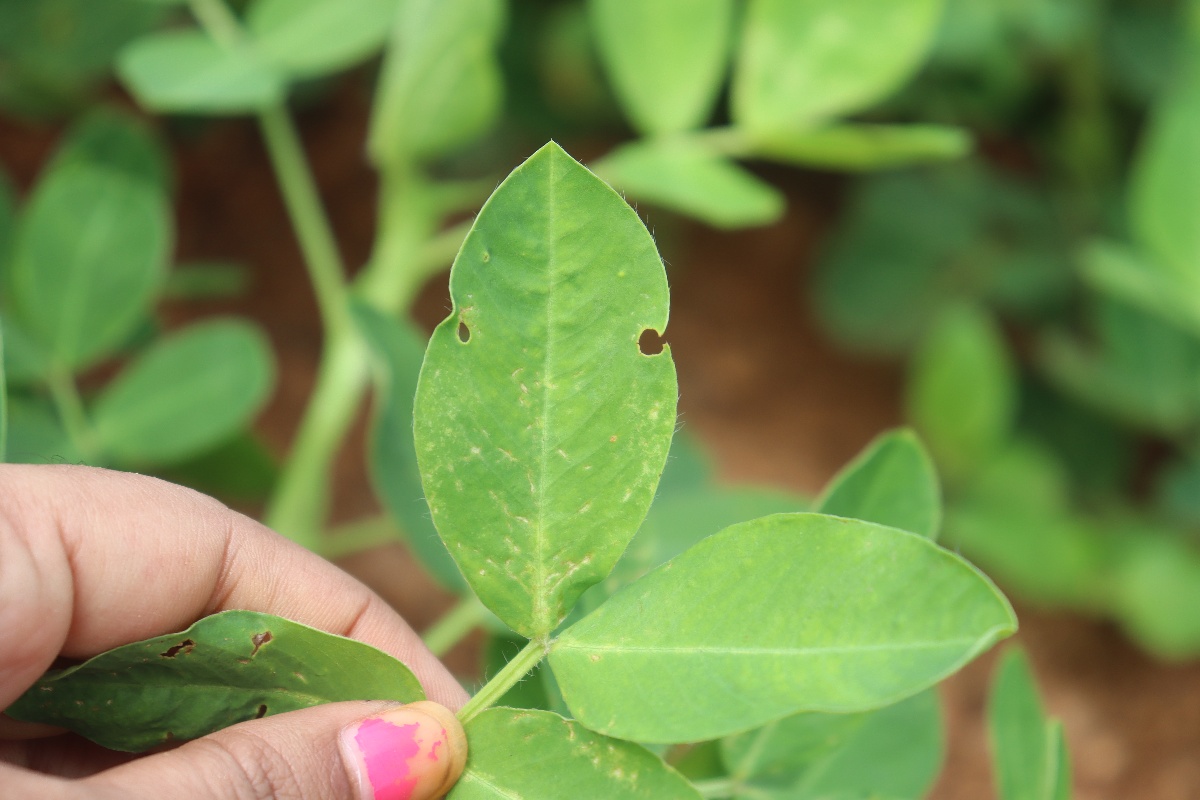
Label: early_leaf_spot